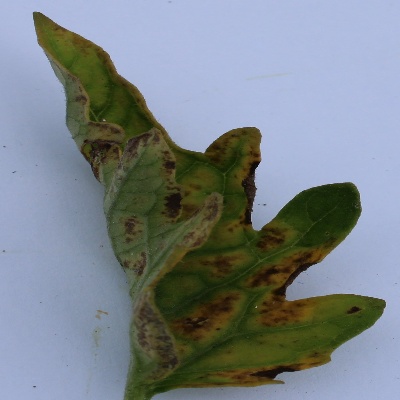
Crop: Tomato
Condition: septoria leaf spot